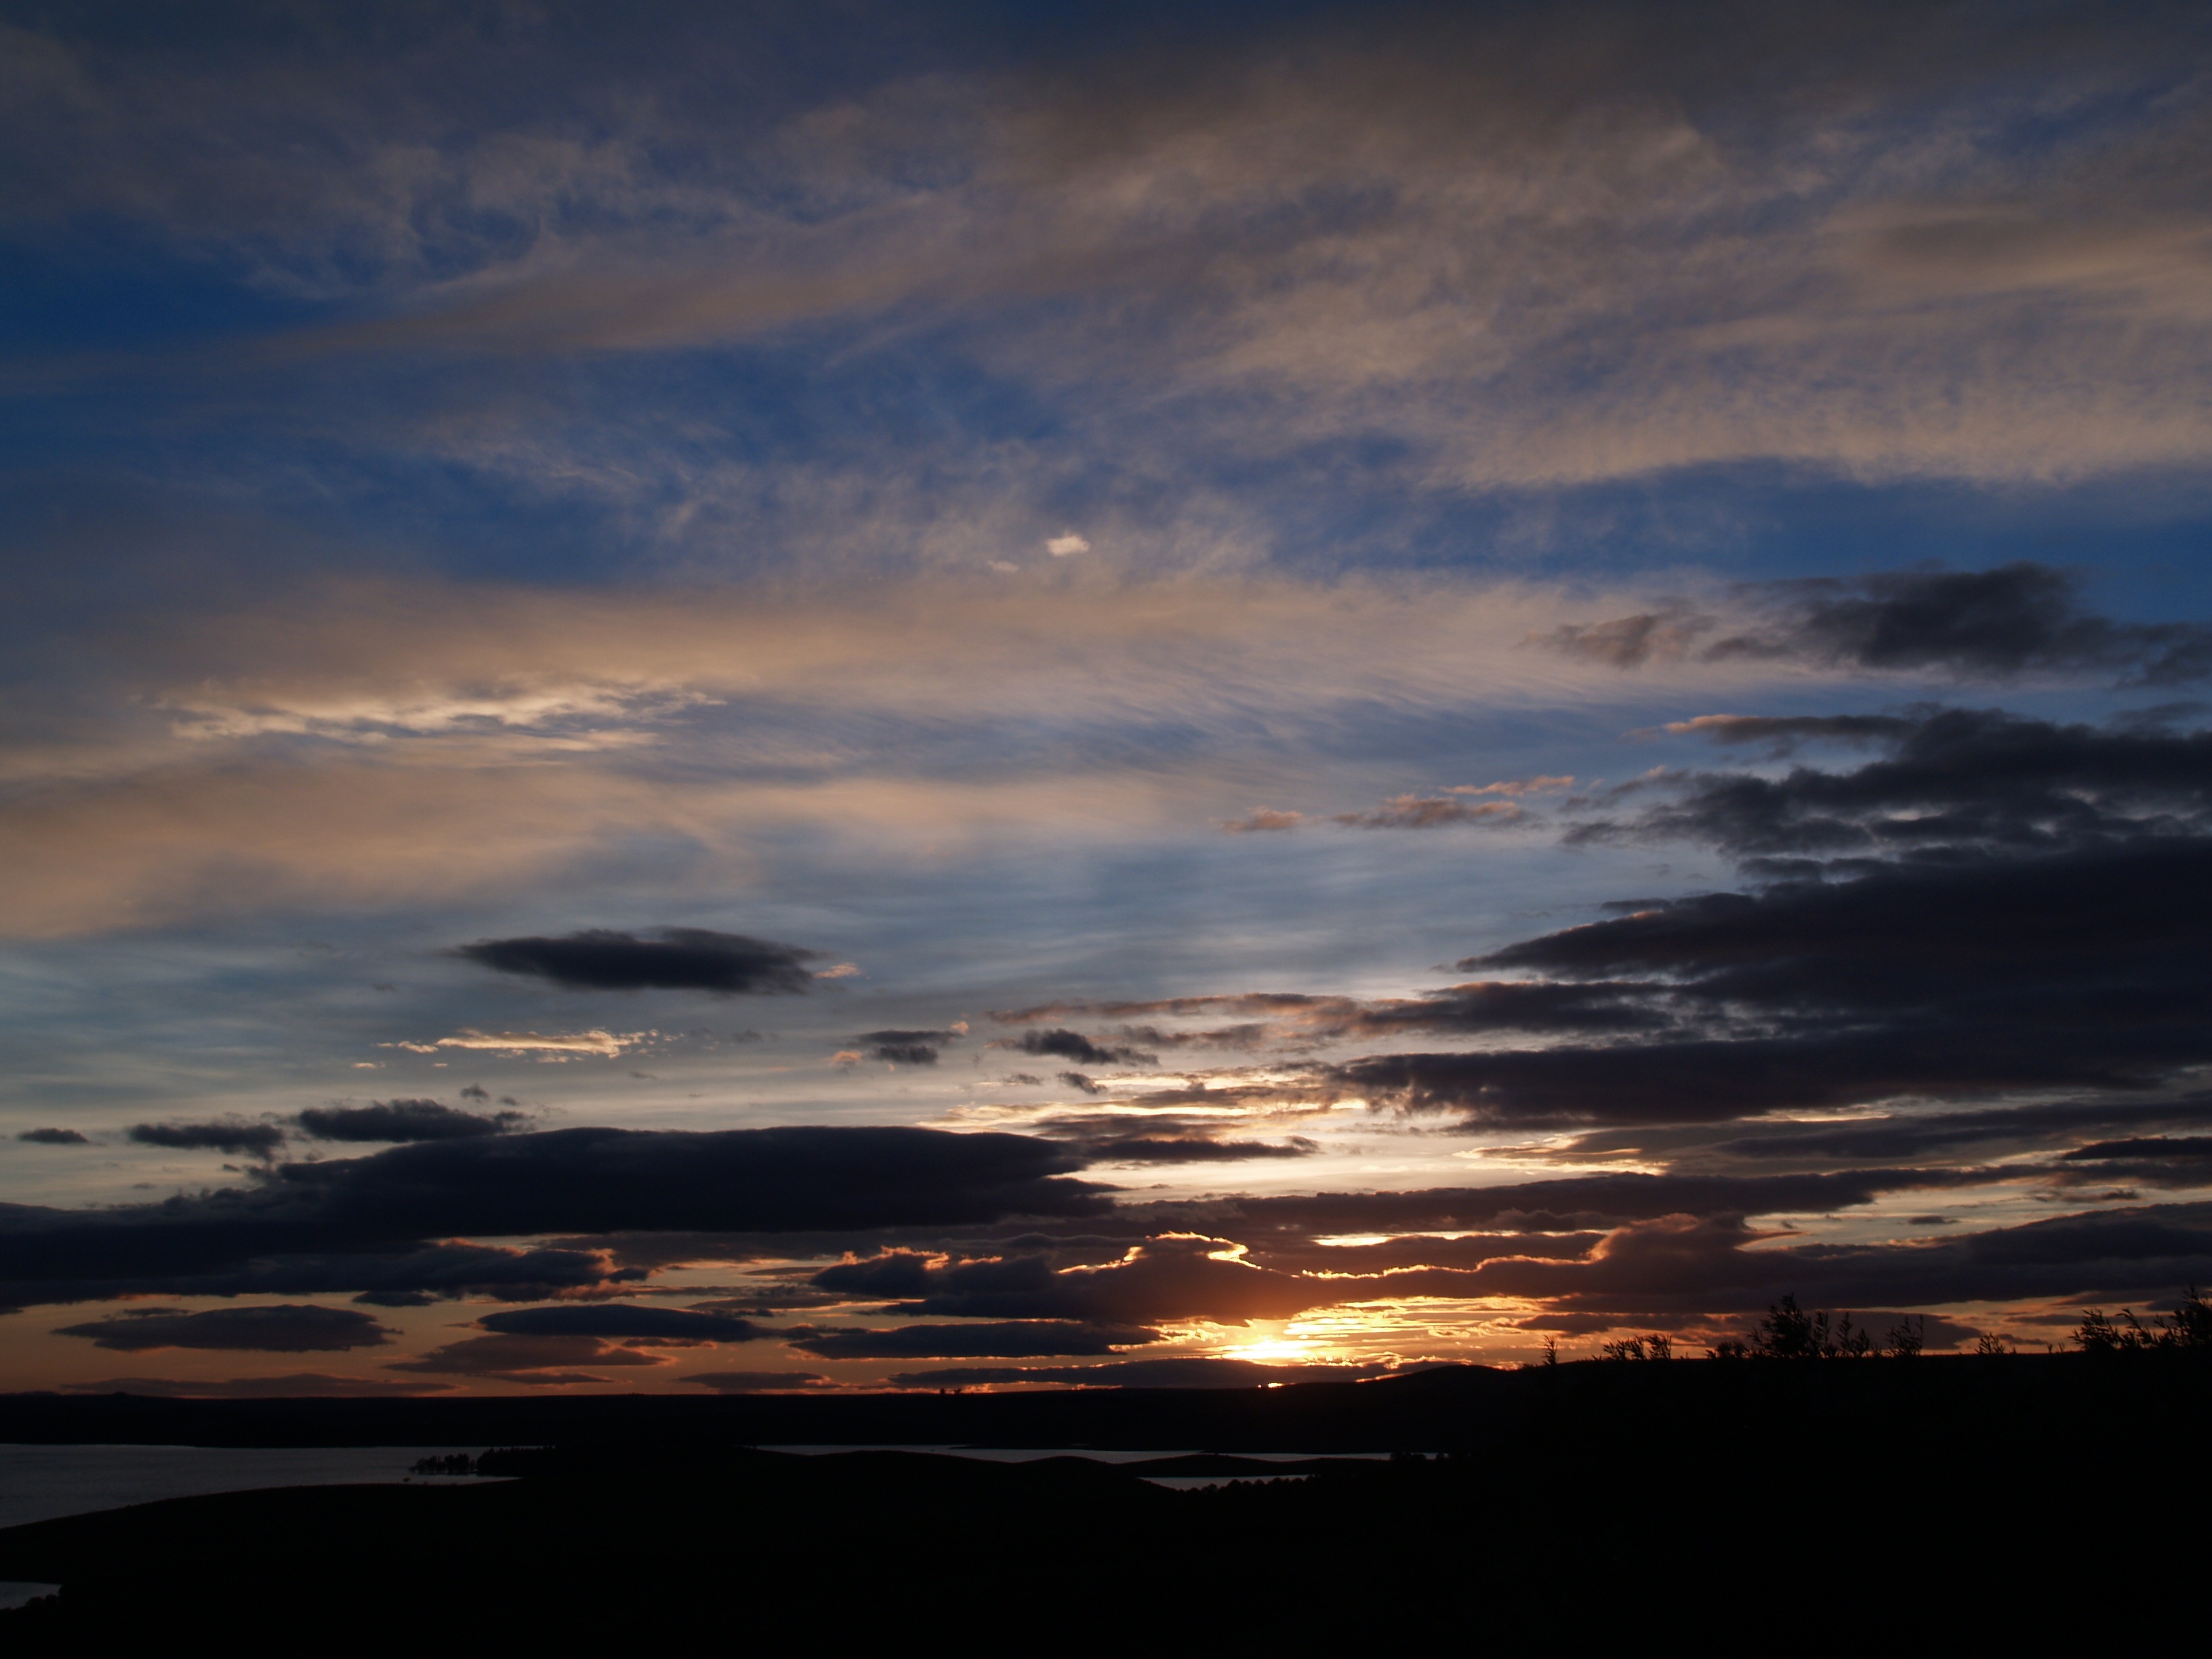
landscape, sea, horizon, marsh, cloud, sky, sunrise, sunset, sunlight, morning, dawn, atmosphere, dusk, evening, twilight, cumulus, afterglow, meteorological phenomenon, red sky at morning